Ardenne Abbey massacre

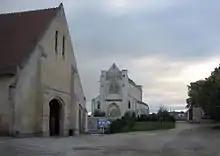
Abbaye d'Ardenne in September 2006, after extensive restoration

The Ardenne Abbey massacre occurred during the Battle of Normandy at the Ardenne Abbey, a Premonstratensian monastery in Saint-Germain-la-Blanche-Herbe, near Caen, France. In June 1944, 20 Canadian soldiers were massacred in a garden at the abbey by members of the 12th SS Panzer Division "Hitlerjugend" over the course of several days and weeks. This was part of the Normandy Massacres, a series of scattered killings during which up to 156 Canadian prisoners of war were murdered by soldiers of the 12th SS Panzer Division during the Battle of Normandy. The perpetrators of the massacre, members of the 12th SS Panzer Division, were known for their fanaticism, the majority having been drawn from the "Hitlerjugend" or Hitler Youth.